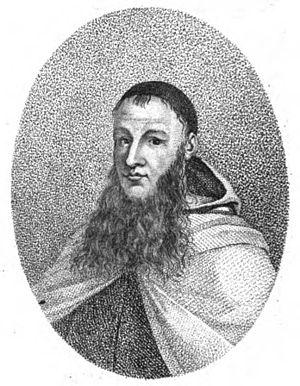
Paulinus de Saint Bartholomé, né Johann Philipp Wesdin, est un carme autrichien missionnaire en Inde, orientaliste et auteur de nombreux ouvrages de linguistique. Paulinius est connu sous de nombreux noms différents, issus de diverses traductions et adaptations de son nom religieux ou de son nom de naissance.